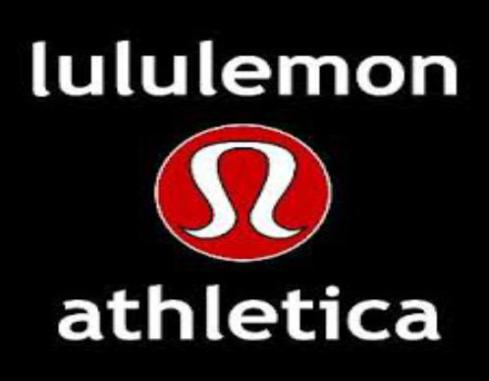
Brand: lululemon athletica-2
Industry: Sports